Norton Motorcycle Company

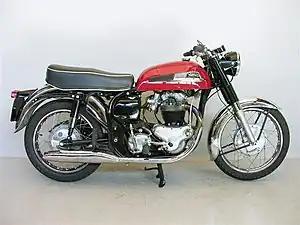
1967 Norton Atlas

Despite, or perhaps because of, the racing successes Norton was in financial difficulty. Reynolds could not make many of the highly desired Featherbed frames and customers lost interest in buying machines with the older frames. In 1953 Norton sold out to Associated Motorcycles (AMC), who owned the brands AJS, Matchless, Francis-Barnett and James. In 1962 the Norton factory in Bracebridge Street, Birmingham was closed and production was moved to AMC's Woolwich factory in south-east London.